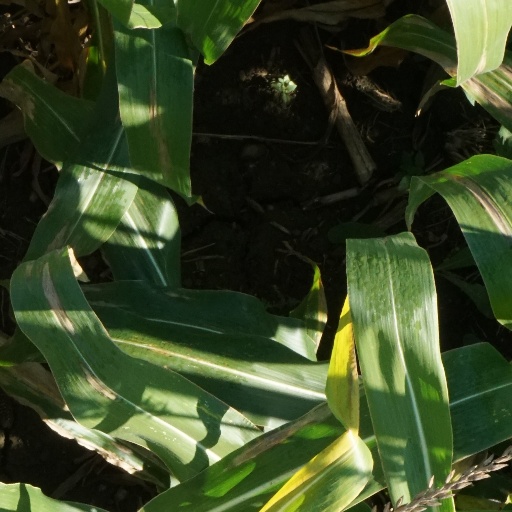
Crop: maize; corn